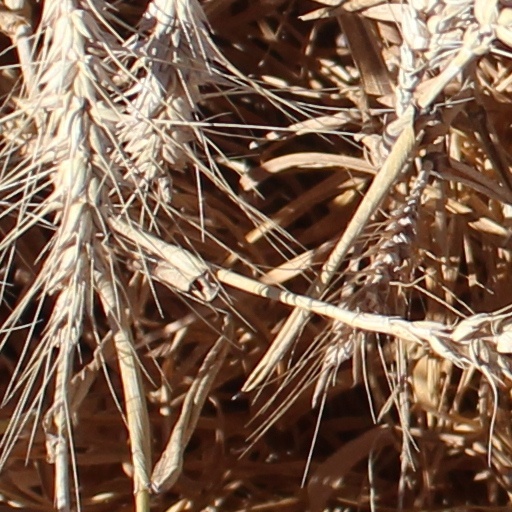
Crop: wheat